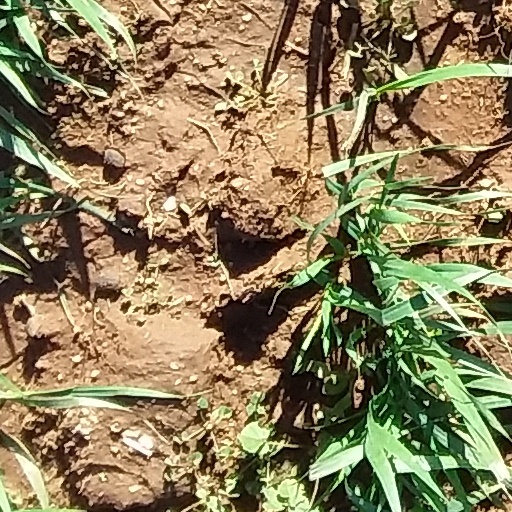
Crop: wheat